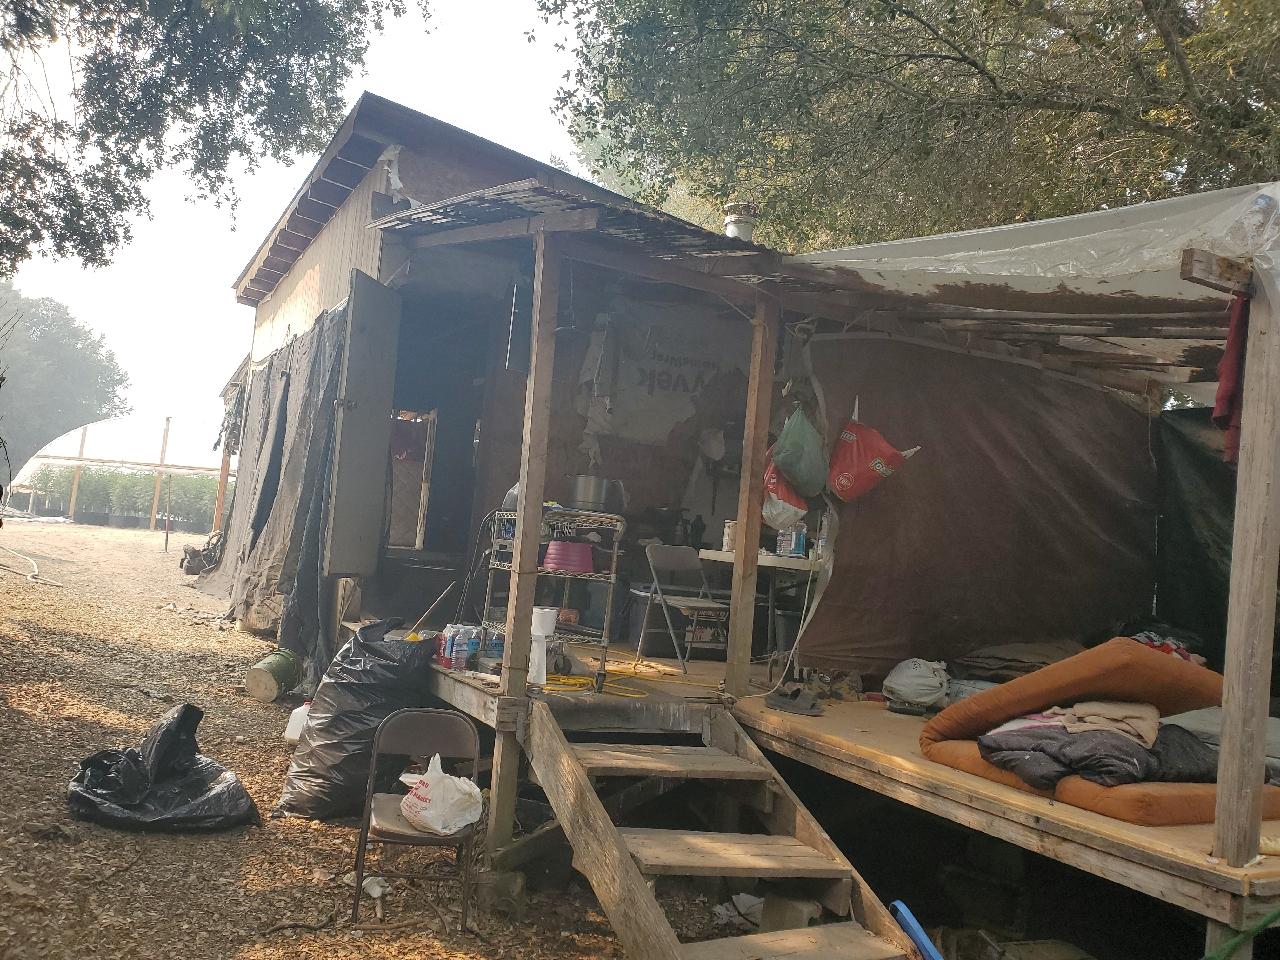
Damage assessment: no_damage